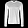
Label: Pullover